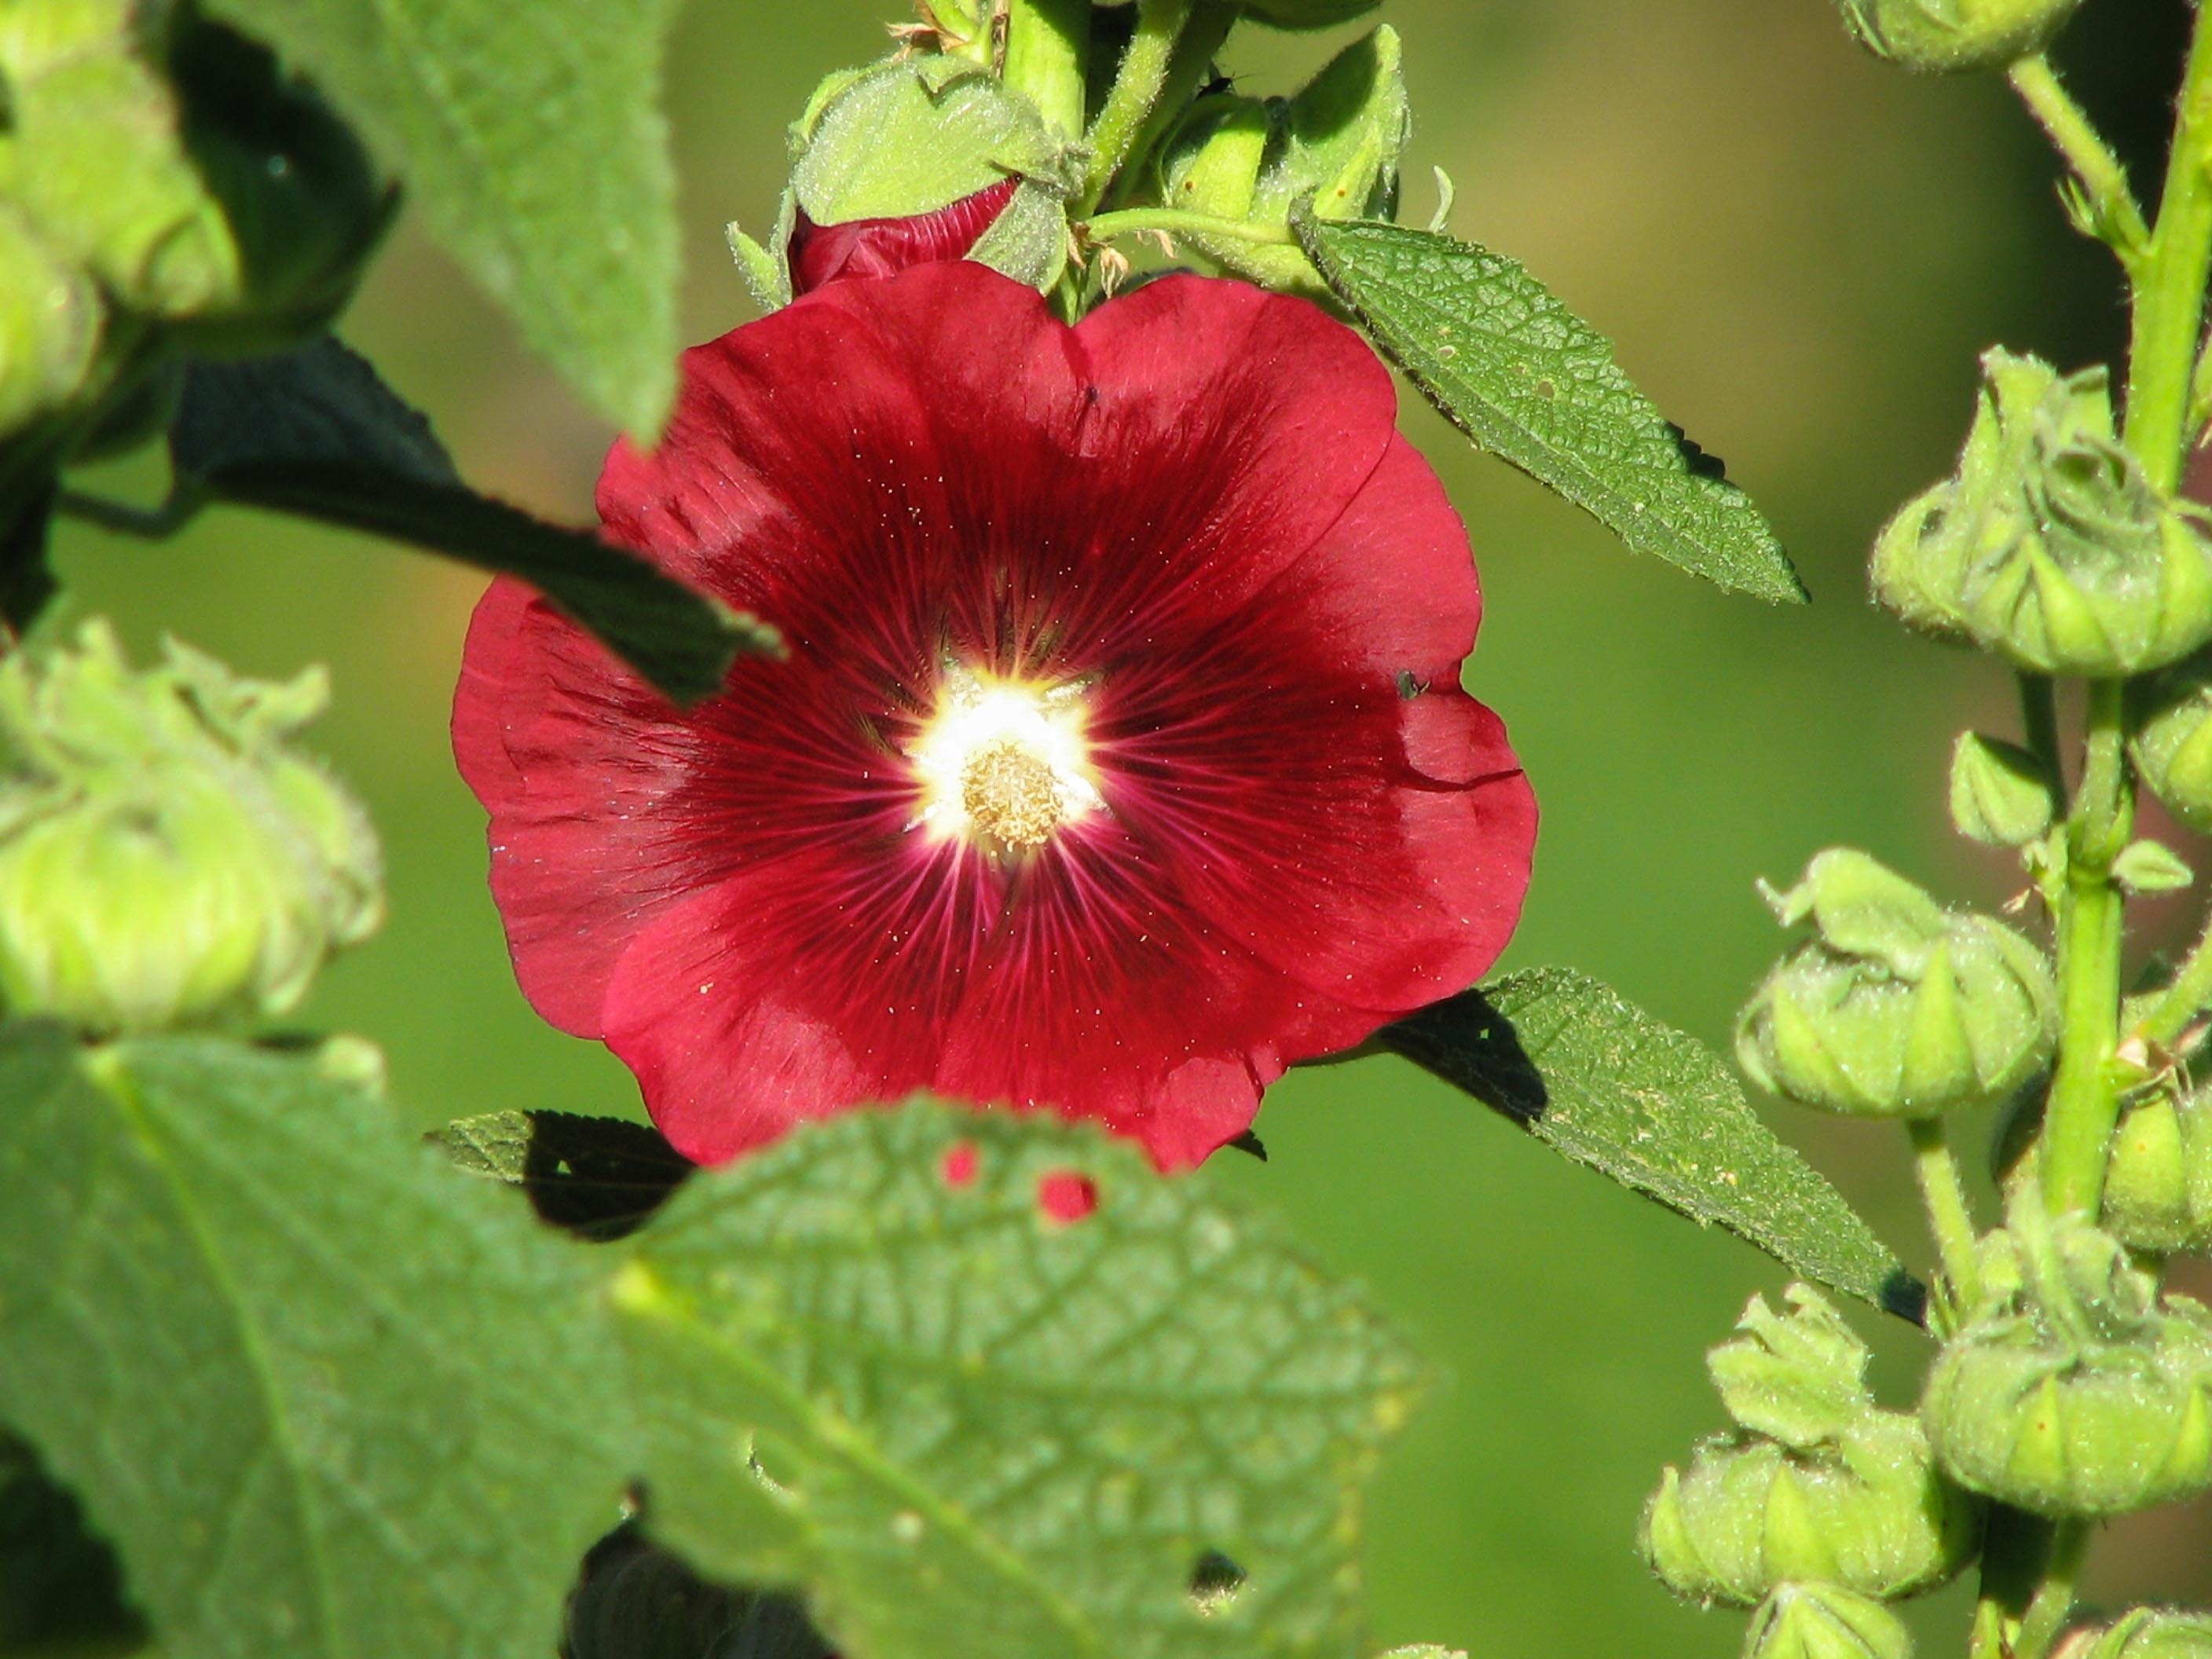
blossom, plant, flower, petal, bloom, red, produce, botany, flora, wildflower, hollyhocks, macro photography, flowering plant, mallow, stock rose, annual plant, land plant